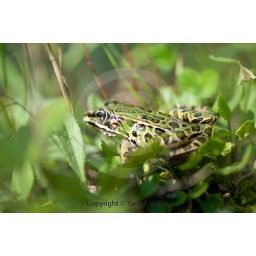
Image of a small green leopard frog standing in grass.